Vaccine

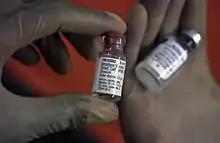
Vials of smallpox and anthrax serum

Following on from Jenner's work, the second generation of vaccines was introduced in the 1880s by Louis Pasteur who developed vaccines for chicken cholera and anthrax, and from the late nineteenth century vaccines were considered a matter of national prestige. National vaccination policies were adopted and compulsory vaccination laws were passed. In 1931 Alice Miles Woodruff and Ernest Goodpasture documented that the fowlpox virus could be grown in embryonated chicken egg. Soon scientists began cultivating other viruses in eggs. Eggs were used for virus propagation in the development of a yellow fever vaccine in 1935 and an influenza vaccine in 1945. In 1959 growth media and cell culture replaced eggs as the standard method of virus propagation for vaccines.